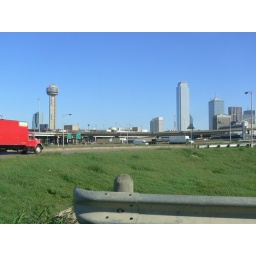
red truck in dallas